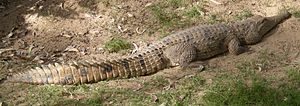
Australsk krokodille
Australsk krokodille eller australsk ferskvandskrokodille som den også benævnes, er en endemisk krokodilleart der lever i Australien. Den er udbredt i de nordlige regioner af Australien. Denne art er langt mindre end den anden australske krokodilleart, saltvandskrokodillen.